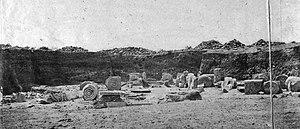
Le Stupa d'Amarāvatī, aussi connu sous le nom de grand stūpa à Amarāvathī, est un monument bouddhiste en ruine, probablement construit en plusieurs phases entre le troisième siècle avant notre ère et environ 250 de notre ère, dans le village d'Amaravati, district de Guntur, Andhra Pradesh, Inde. Le site est sous la protection de l'Archaeological Survey of India. Le site comprend le stūpa lui-même et le musée archéologique.